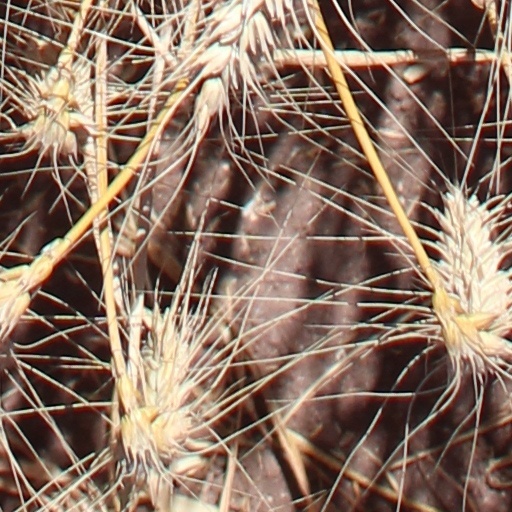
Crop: wheat